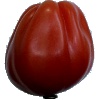
Label: Tomato Heart 1